Ganges Water Aerodrome

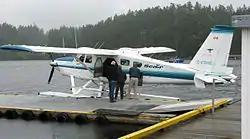
Seair Seaplanes, DHC-2T "Turbo Beaver"

Ganges Water Aerodrome is located southeast of Ganges on Saltspring Island in British Columbia, Canada.